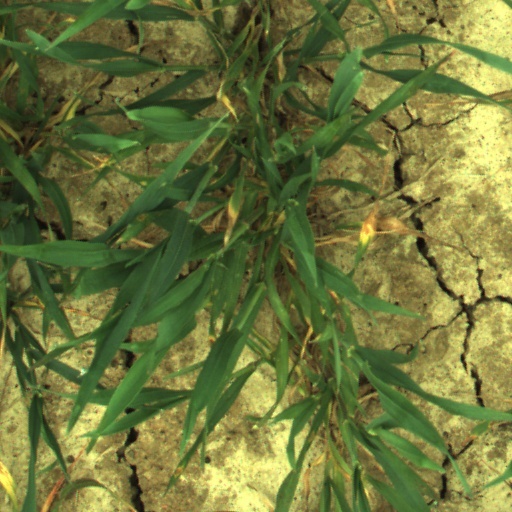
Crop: wheat